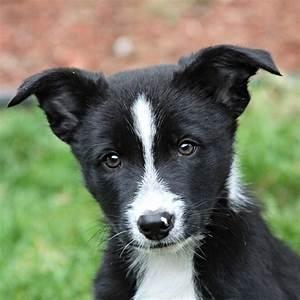
dog